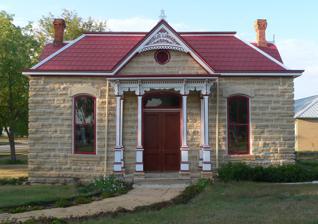
Building: Old Cawker City Library
Country: United States of America
Year built: 1884
United States historic place Old Cawker City Library U.S. National Register of Historic Places Show map of Kansas Show map of the United States Location 7th and Lake Sts., Cawker City, Kansas Coordinates 39°30′39″N 98°25′58″W / 39.510806°N 98.432839°W / 39.510806; -98.432839 Built 1885 NRHP reference No. 73000770 Added to NRHP March 7, 1973 The Old Cawker City Library at 7th and Lake Sts. in Cawker City, Kansas , United States, was built in 1885. It is a public library which also serves as the headquarters of the North Central Kansas Genealogical Society. It was listed on the National Register of Historic Places in 1973. It was built by local carpenter John Rodger and stonemason William Foster. References